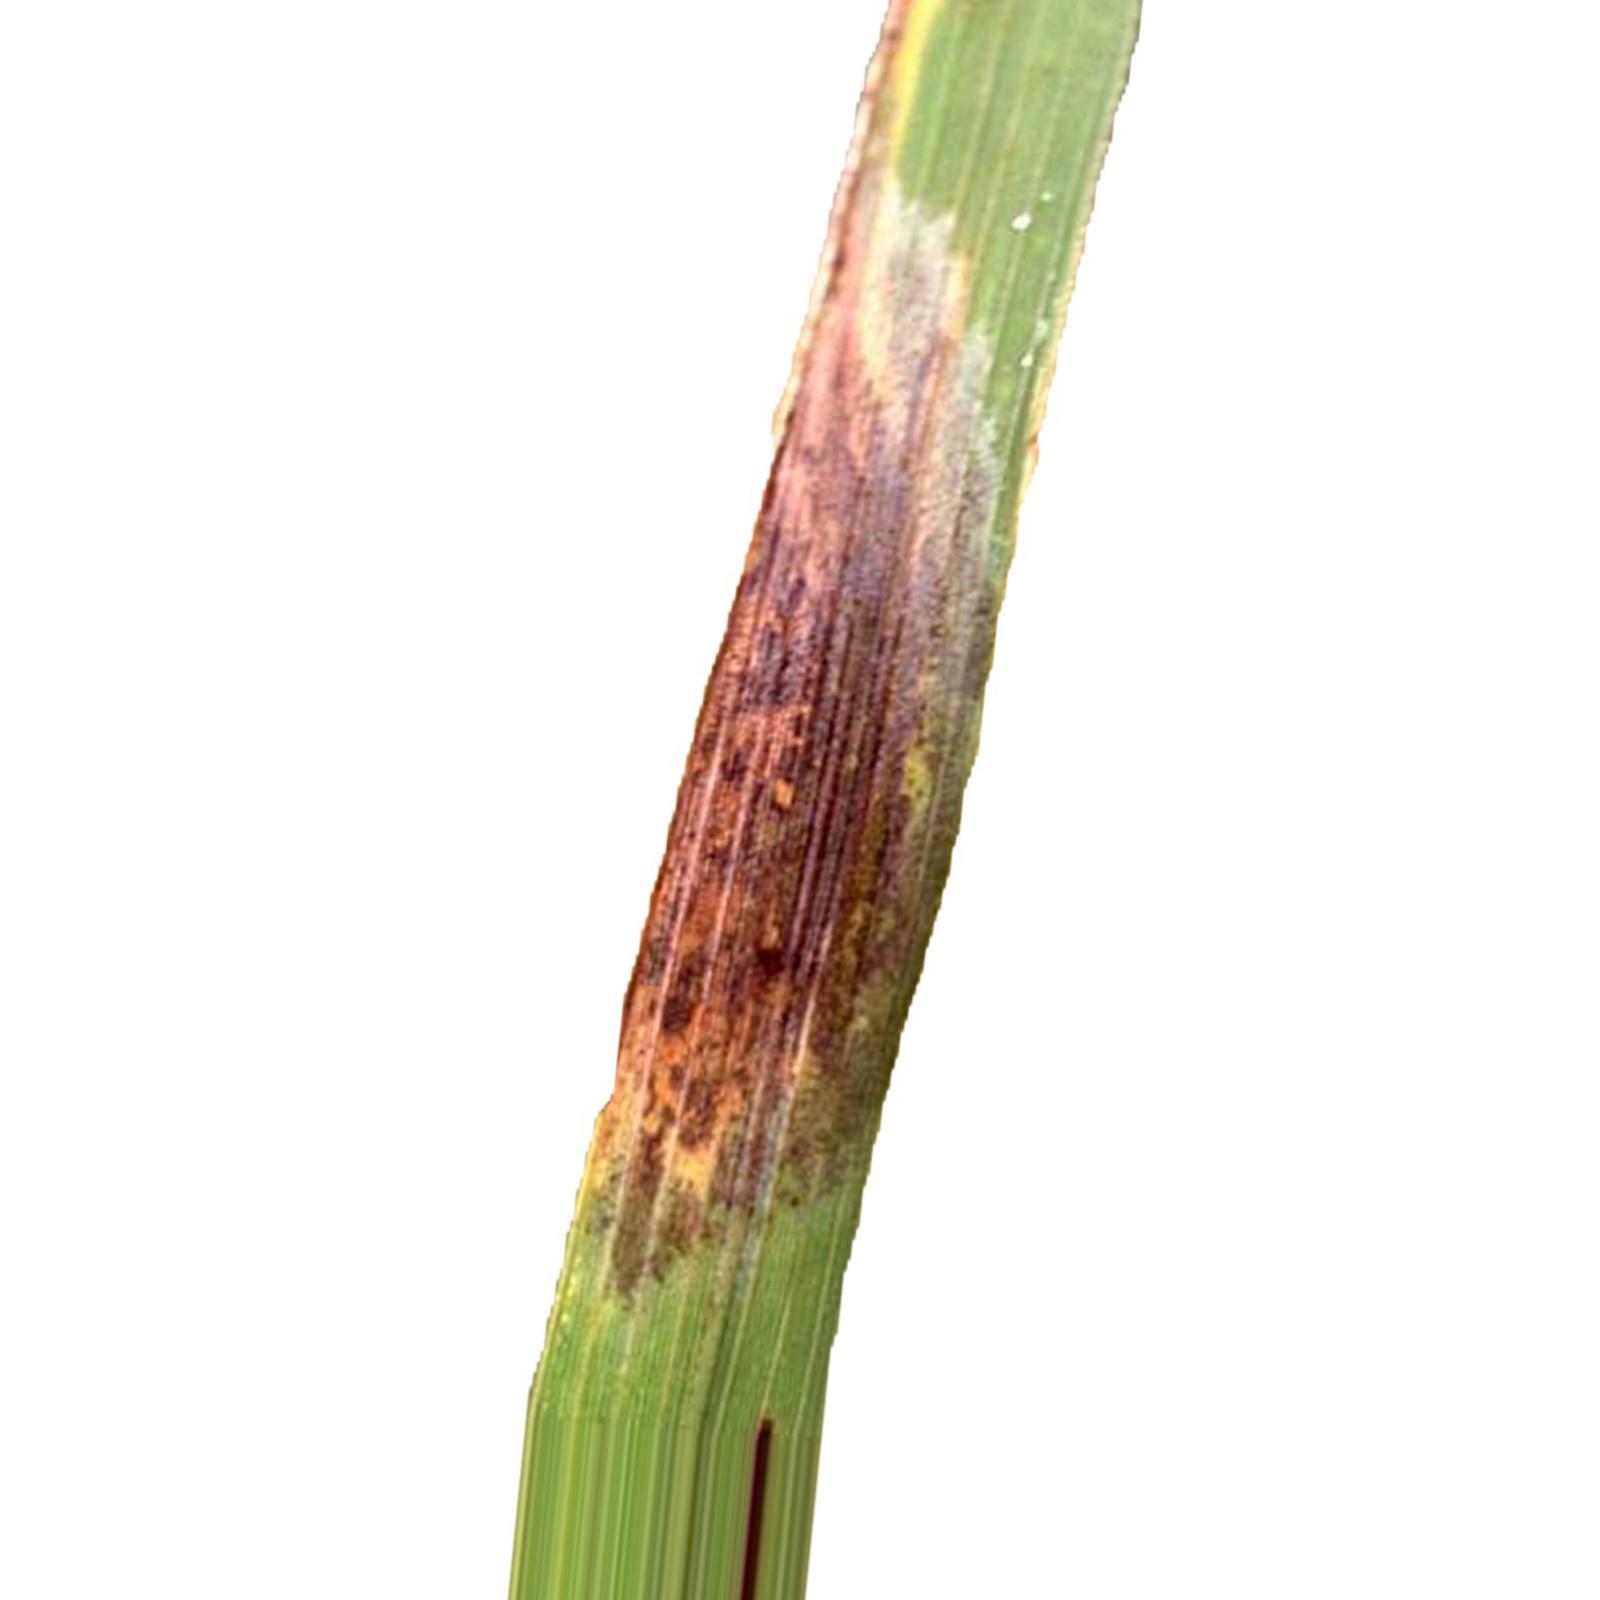
Nhãn: Bệnh Cháy lá ( Leaf scald )